Carl Augustus Heber

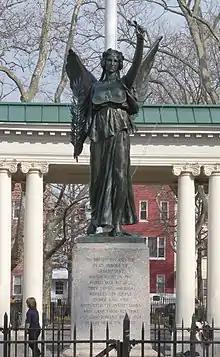
Memorial in Greenpoint, Brooklyn

Carl Augustus Heber (April 15, 1874 or 1875 –1956) was an American sculptor noted for his public monuments.